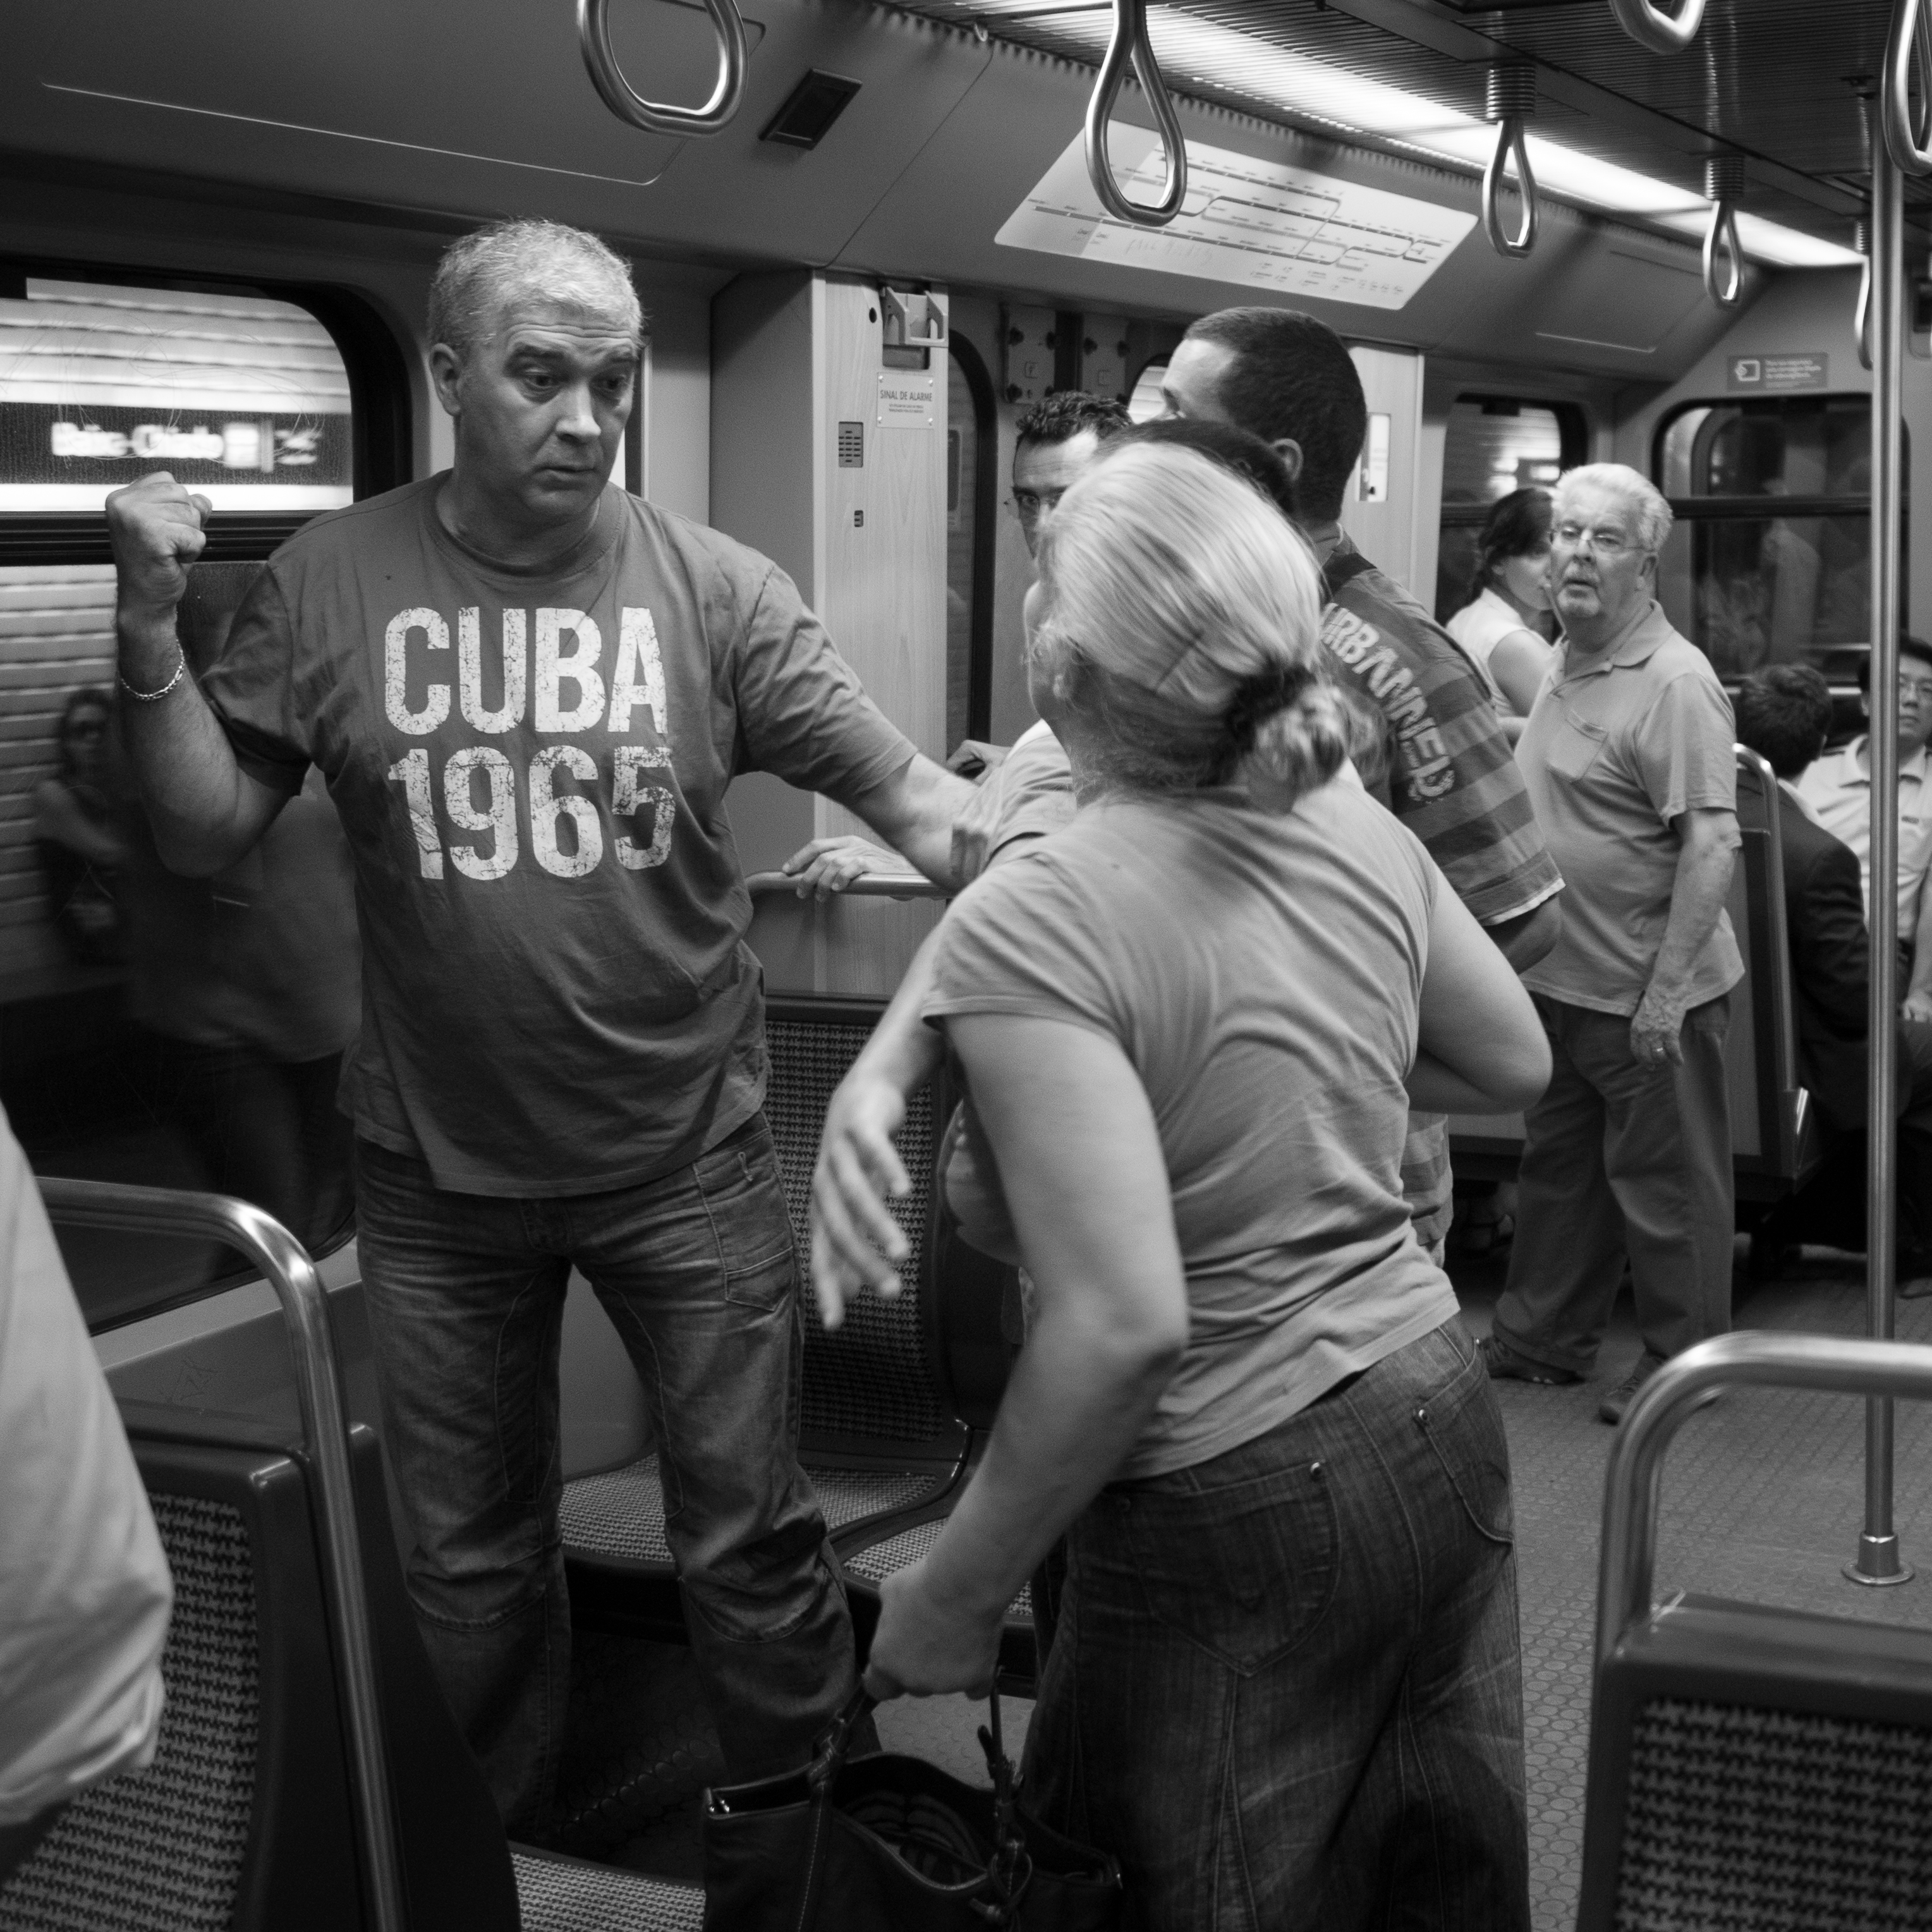
black and white, white, street, photography, crowd, ebook, transport, vehicle, training, black, monochrome, public transport, streetphotography, flickr, thomas, video, olympus, omd, fuji, leica, monochrom, leuthard, hcb, thomasleuthard, monochrome photography